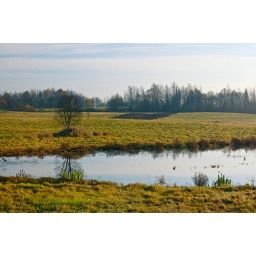
Taken somewhere in Lithuania, through the bus window while heading to Vilnius.